Tetanus

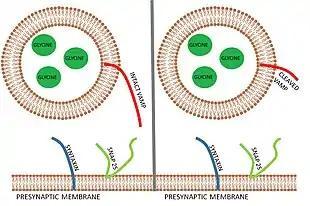
A neurotransmitter-filled vesicle before and after exposure to the tetanus toxin. The cleavage of the VAMP protein by the toxin inhibits vesicle fusion and neurotransmitter release into the synapse.

Tetanus neurotoxin (TeNT) binds to the presynaptic membrane of the neuromuscular junction, is internalized, and is transported back through the axon until it reaches the central nervous system. Here, it selectively binds to and is transported into inhibitory neurons via endocytosis. It then leaves the vesicle for the neuron cytosol, where it cleaves vesicle associated membrane protein (VAMP) synaptobrevin, which is necessary for membrane fusion of small synaptic vesicles (SSV's). SSV's carry neurotransmitter to the membrane for release, so inhibition of this process blocks neurotransmitter release.